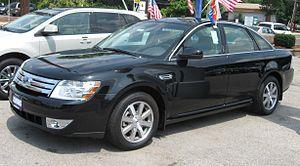
La Ford Taurus est un modèle du constructeur américain Ford lancé en 1985 et uniquement destiné au marché nord-américain, concurrente de la Chevrolet Impala et de la Dodge Charger. Depuis sa commercialisation, la Taurus a eu un succès incontestable et a été produite à 7 519 919 exemplaires entre 1985 et 2006. En 2006, Ford la retire de son offre, puis la réintroduit un an plus tard, sous la forme d'une Five Hundred restylée.